Dollar for Dollar

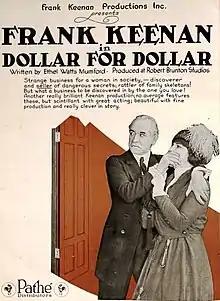
Advertisement

Dollar for Dollar is a 1920 American silent drama film produced, directed by, and starring stage star Frank Keenan. It was written by Ethel Watts Mumford and distributed through Pathé Exchange.